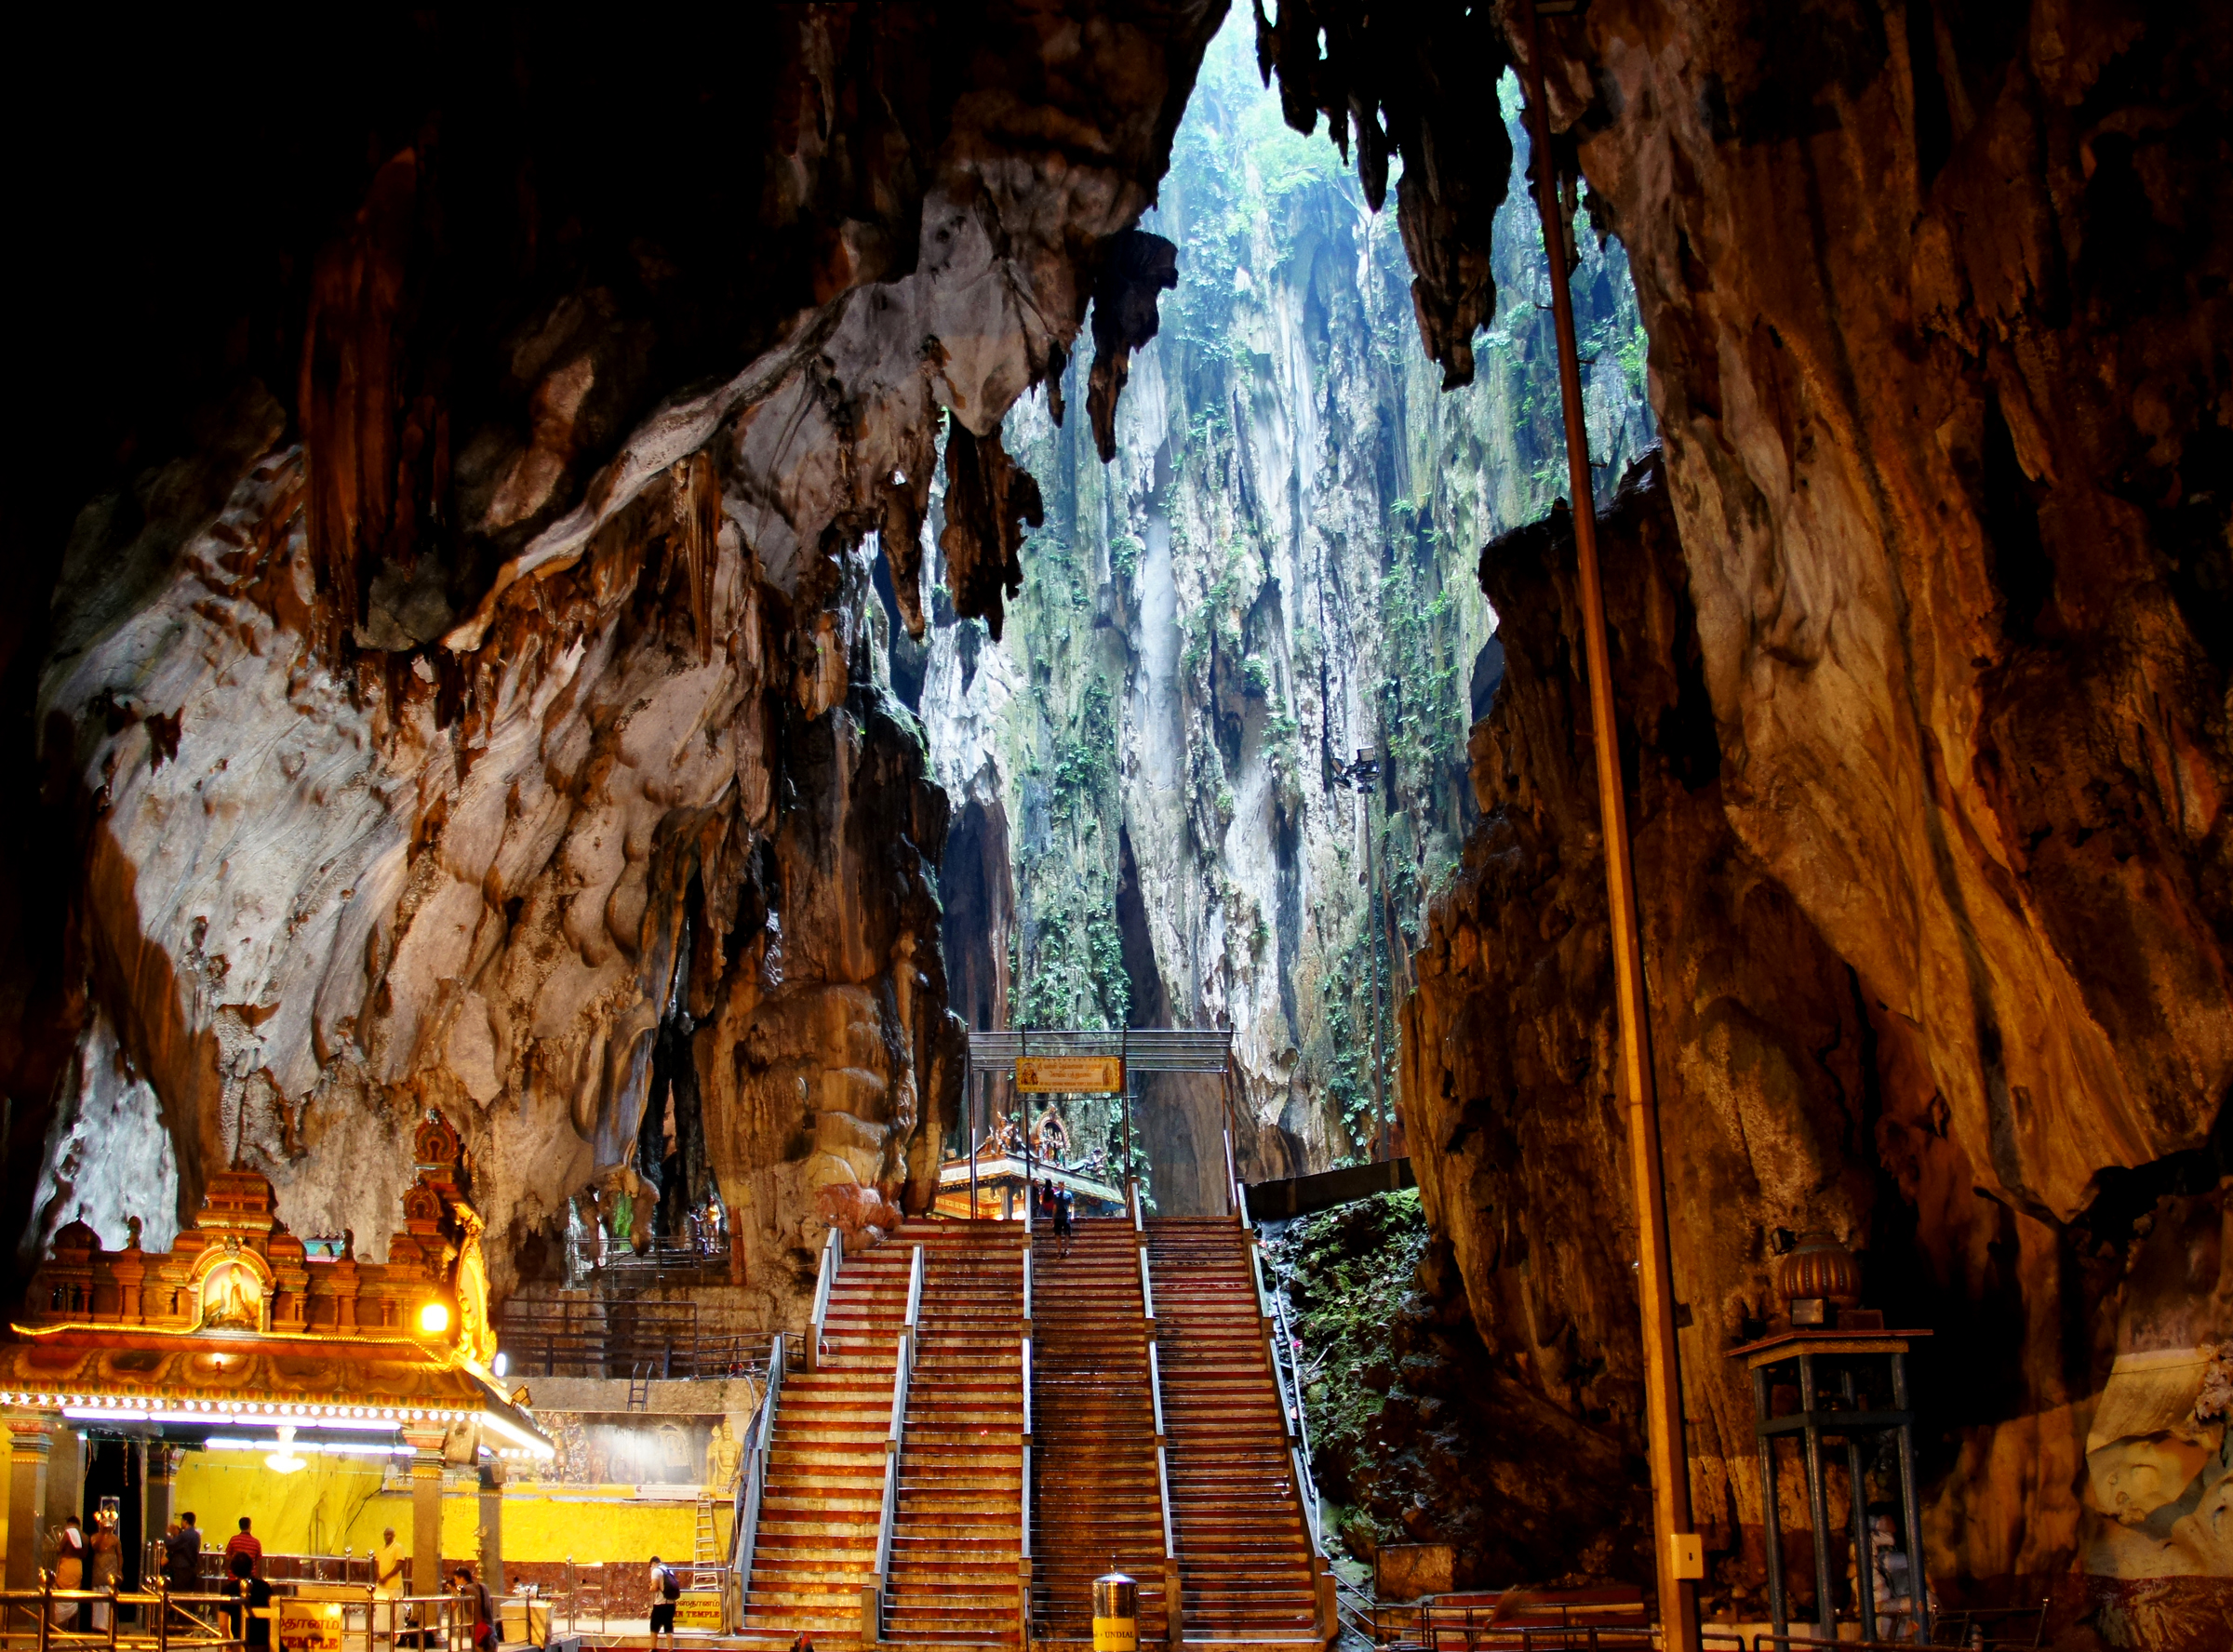
steps, formation, cave, temple, stairs, hindu, malaysia, temples, kualalumpur, sonydslra580, tamron18270, caves, batucaveskualalumpur, kualalumpasightseeing